George Brent

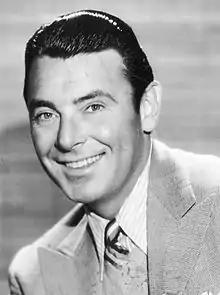
Brent in 1939

George Brent (born George Brendan Nolan; 15 March 1904 – 26 May 1979) was an Irish-American stage, film, and television actor. He is best remembered for the eleven films he made with Bette Davis, which included "Jezebel" and "Dark Victory".